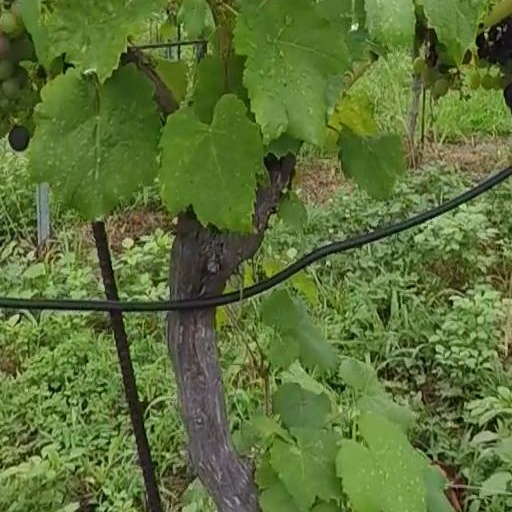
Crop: grape